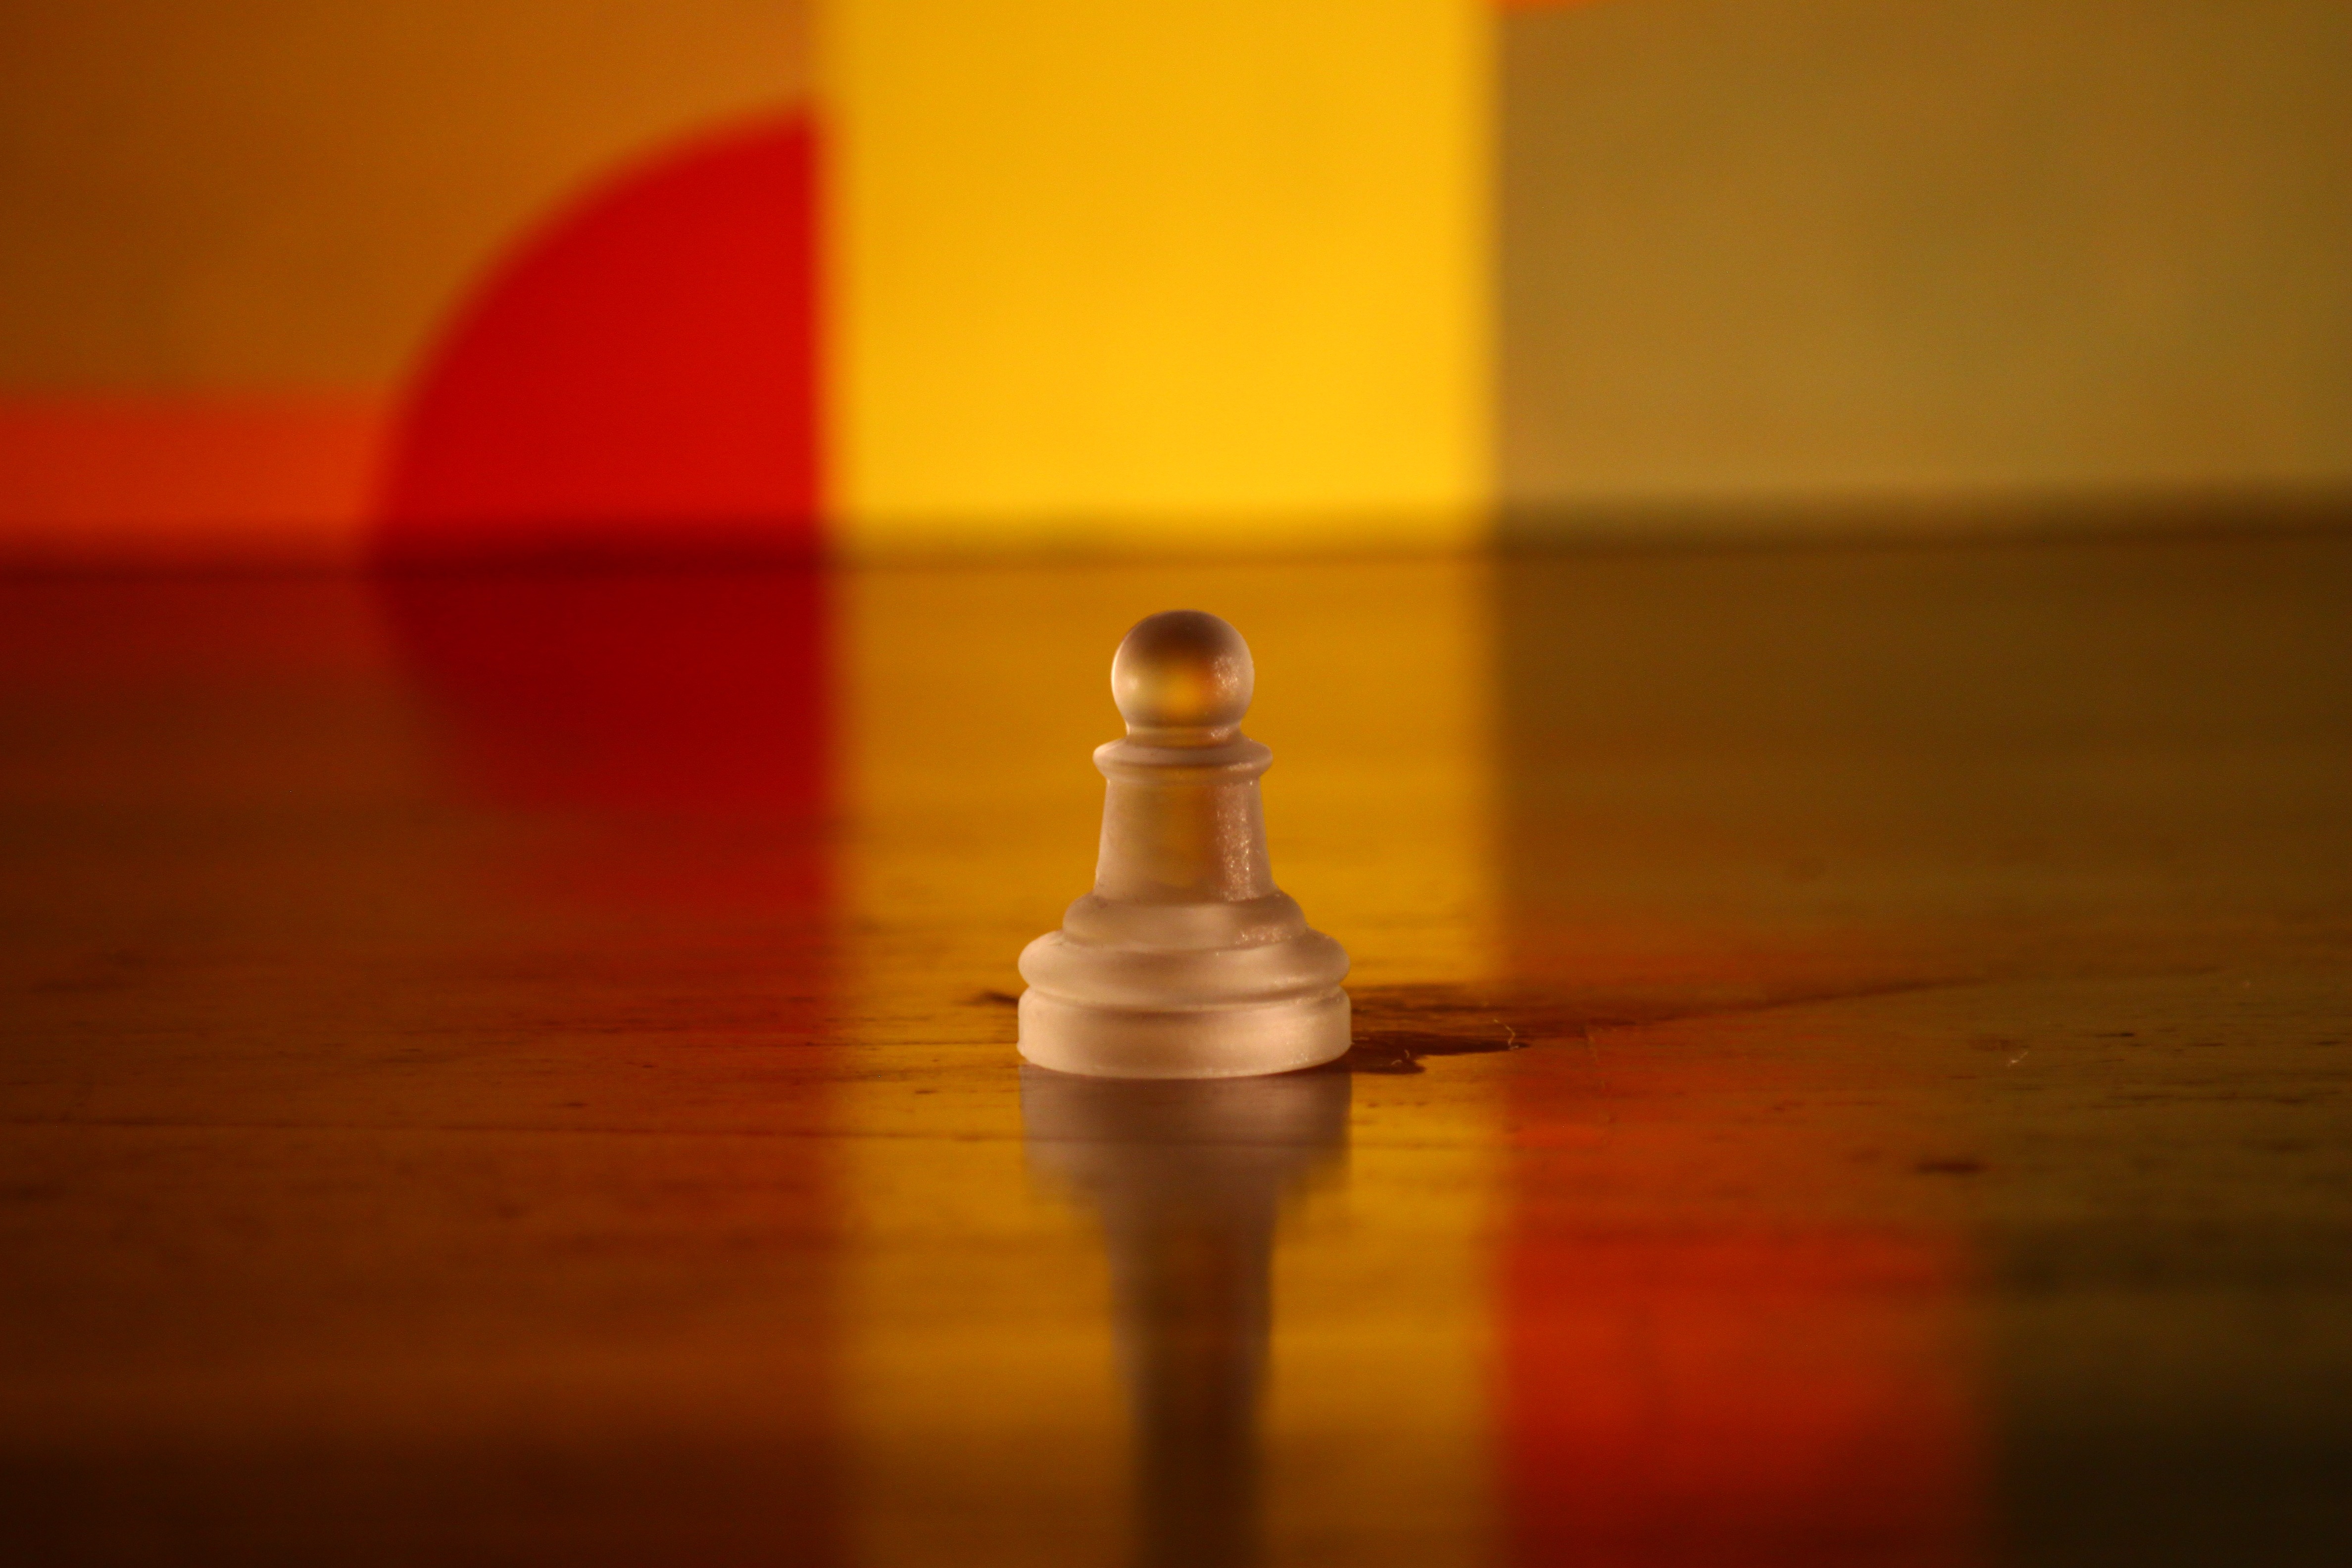
hand, light, game, morning, reflection, color, yellow, close up, colors, chess, pawn, piece, shape, macro photography, incandescent light bulb